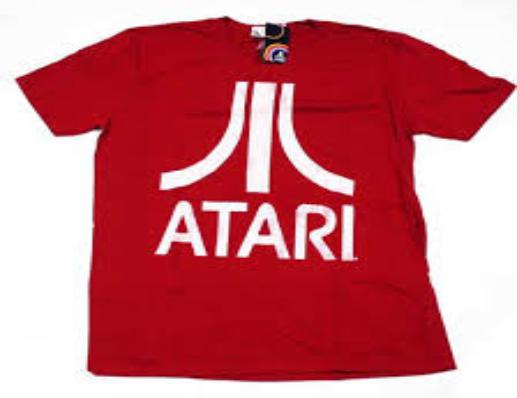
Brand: atari 2600-2
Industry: Clothes